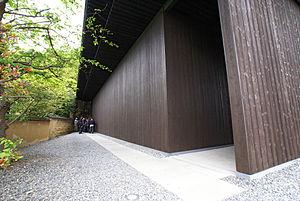
Art house project, Minami-dera, à Naoshima, préfecture de Kagawa, Japon